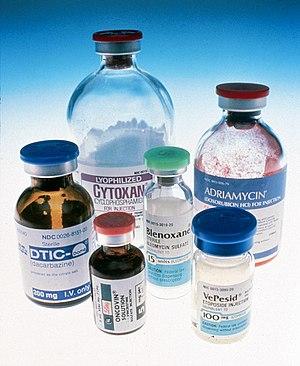
La psychologie de l'adolescent, discipline apparentée à la psychologie de l'enfant, a pour objet d'étude les processus de pensée et les comportements de l'adolescent, son développement psychologique et ses problèmes éventuels.